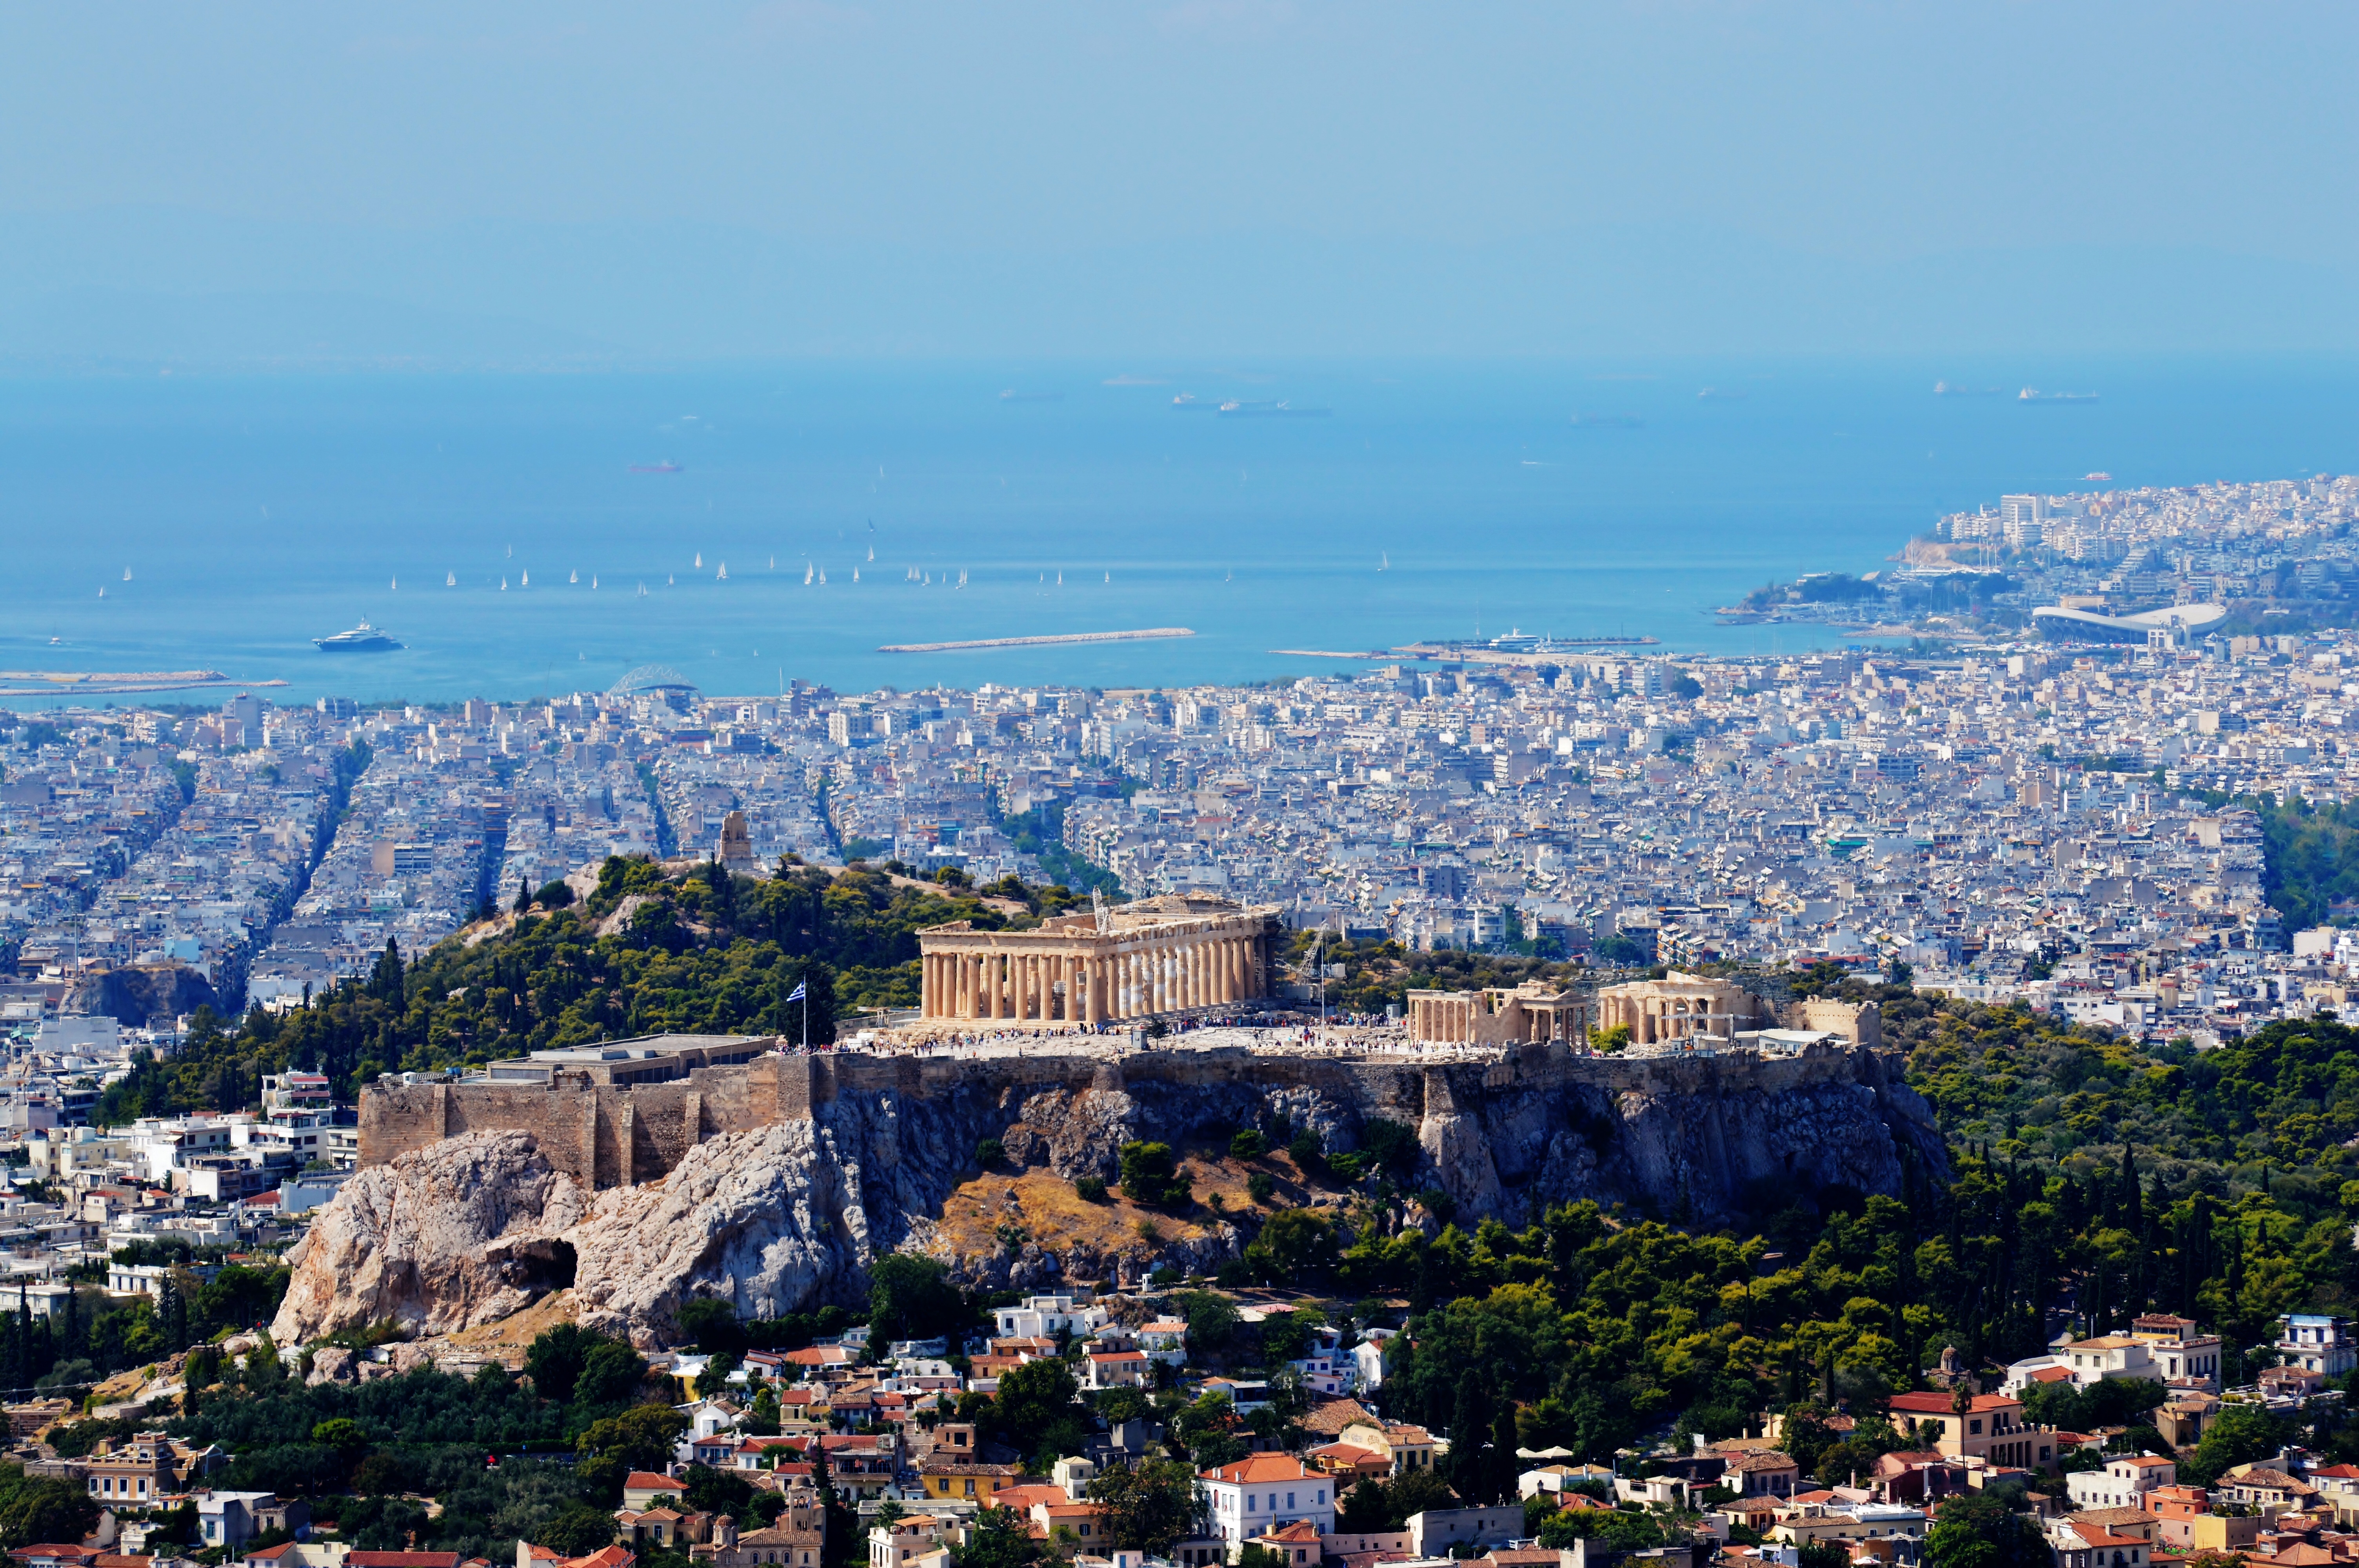
landscape, sea, coast, horizon, mountain, architecture, skyline, photography, hill, town, building, old, city, mountain range, cityscape, panorama, travel, europe, greek, holiday, ancient, landmark, church, tourism, temple, greece, culture, history, historical, traditional, athens, acropolis, bird's eye view, aerial photography, geographical feature, human settlement